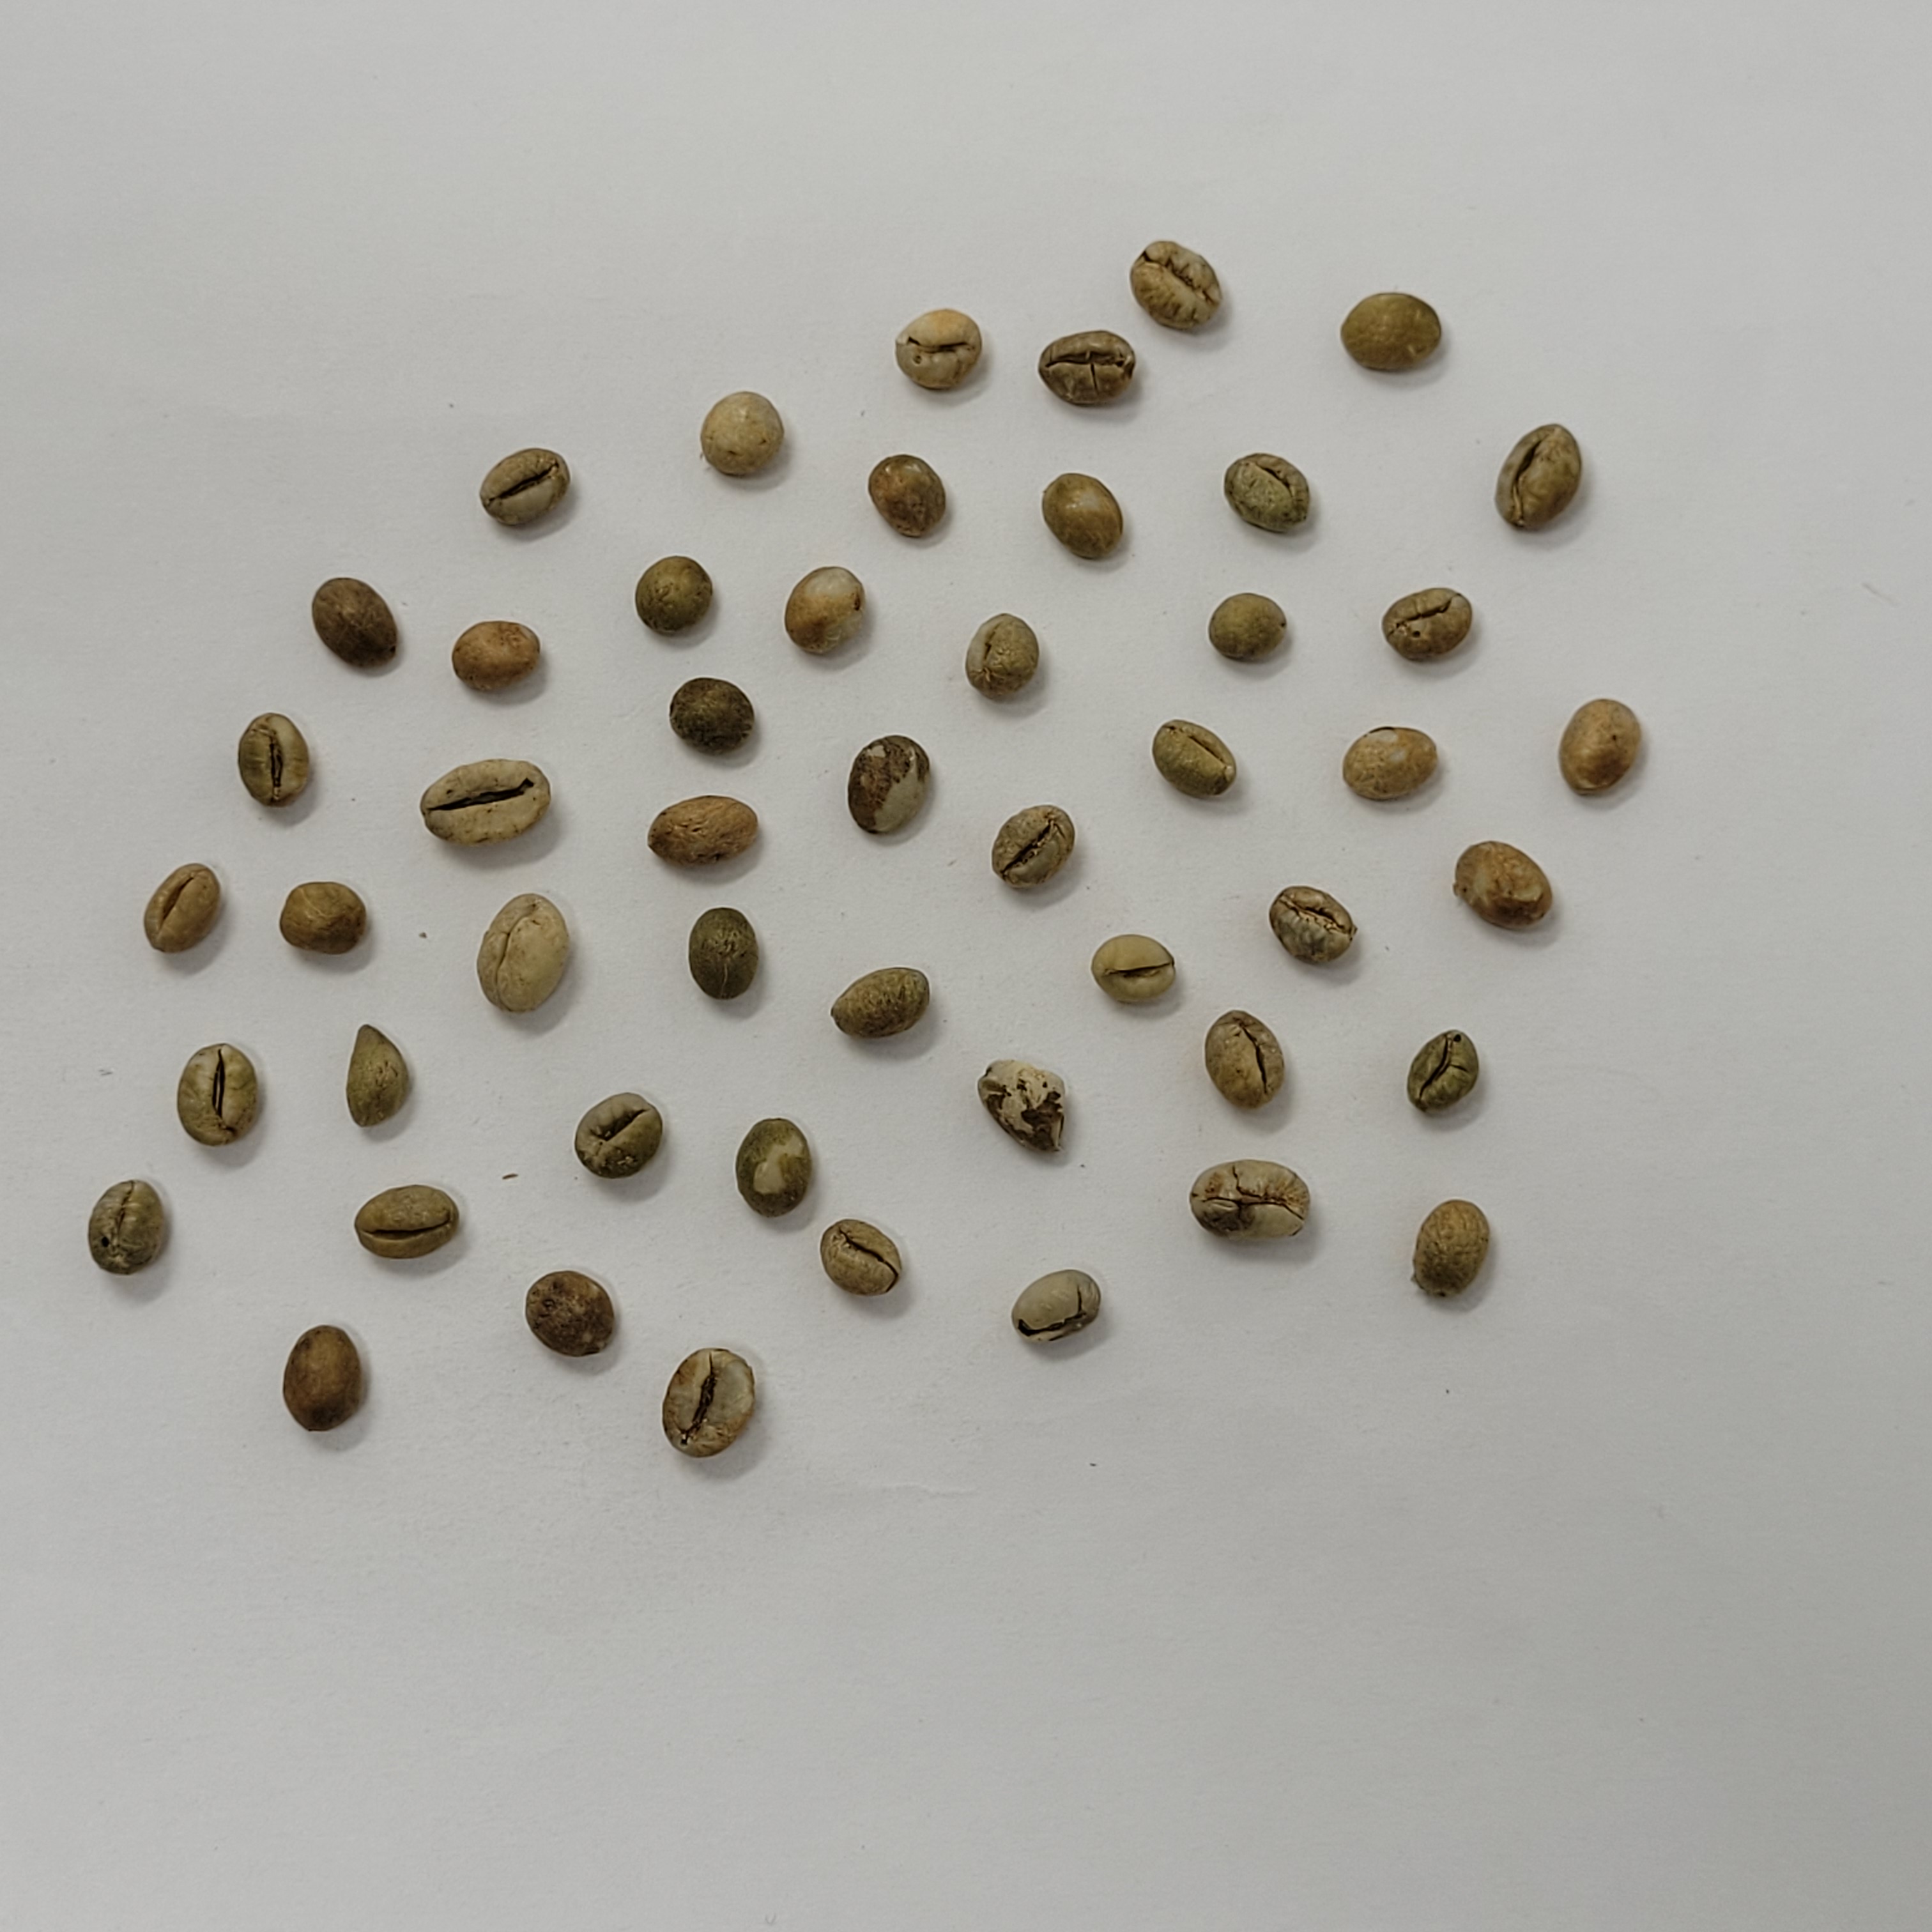
Coffee bean quality grade: PB-I